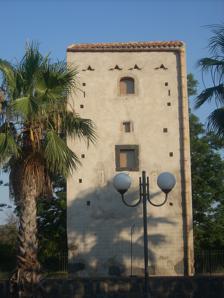
Building: Vignazza Tower
Country: Italy
Year built: 1544
Vignazza Tower Torre Vignazza Giardini Naxos , Sicily , Italy Facade of Vignazza Tower Coordinates 37°49′16.4″N 15°16′6.6″E / 37.821222°N 15.268500°E / 37.821222; 15.268500 Type Coastal watchtower Site information Condition Intact Site history Built 1544 Vignazza Tower ( Italian : Torre Vignazza ) is a 16th-century coastal watchtower in Giardini Naxos , Sicily , southern Italy . Today, the tower is in good condition. History Vignazza Tower as viewed from the south. Vignazza Tower is a quadrangular structure, three stories high. It was constructed in 1544 to patrol Cape Schisò and the coast south of Port Schisò against the raids of the Barbary corsairs who were led by the Turkish corsair Barbarossa Kheir-ed-Din to attack and plunder the small fishing villages on the coast. When an enemy ship was sighted, the guardian of the watchtower sent out smoke signals to alert the villagers and other watchtowers of the imminent threat. There were many watchtowers such as Vignazza constructed along the Sicilian coast. Vignazza Tower is located in the Recanati area of Giardini Naxos and is annexed to the archeological park. Its interior is occasionally used for exhibitions and various performances. References